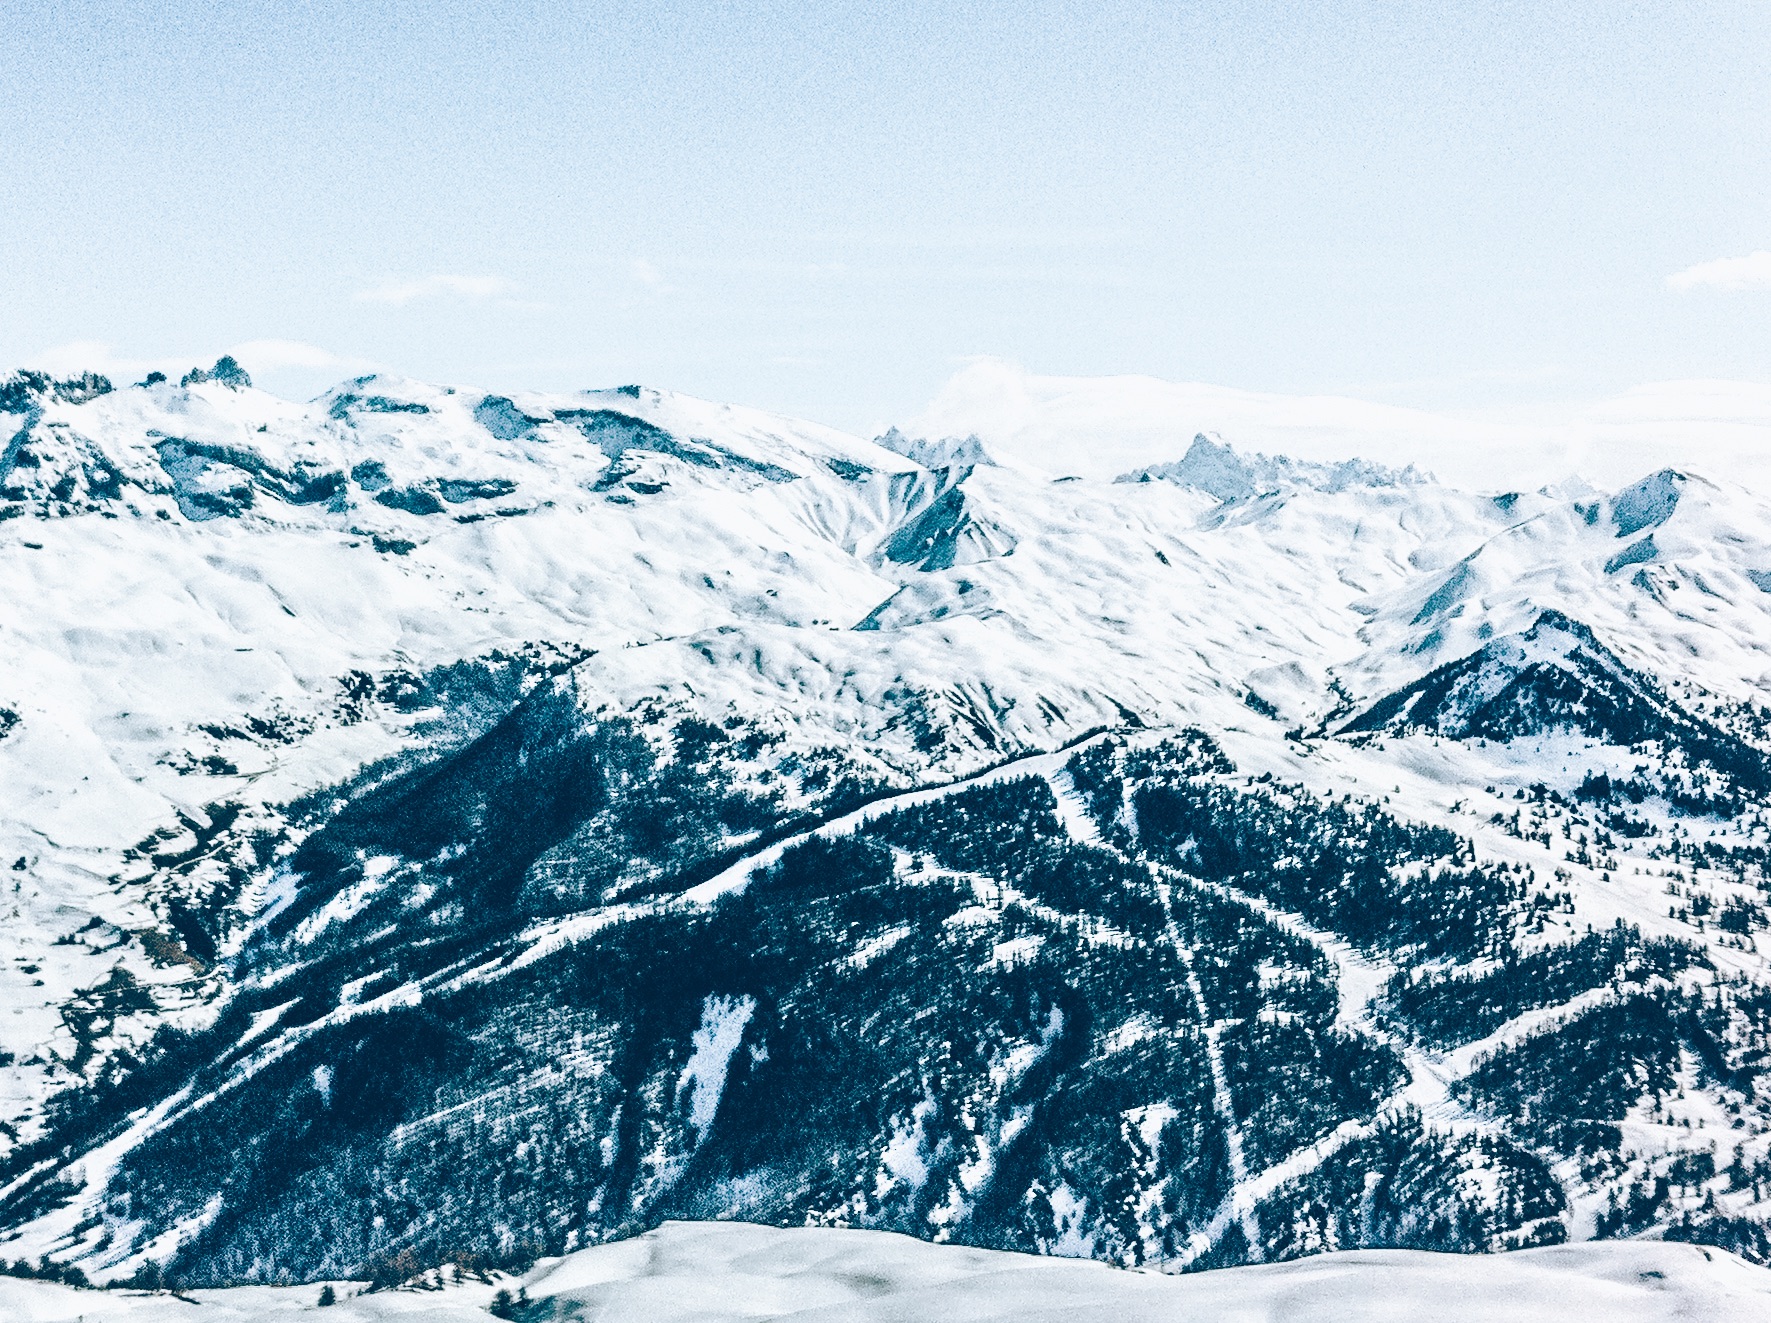
mountain, snow, winter, mountain range, arctic, ridge, massif, resort, alps, plateau, cirque, piste, landform, ski touring, ski mountaineering, geographical feature, mountainous landforms, geological phenomenon, ice cap